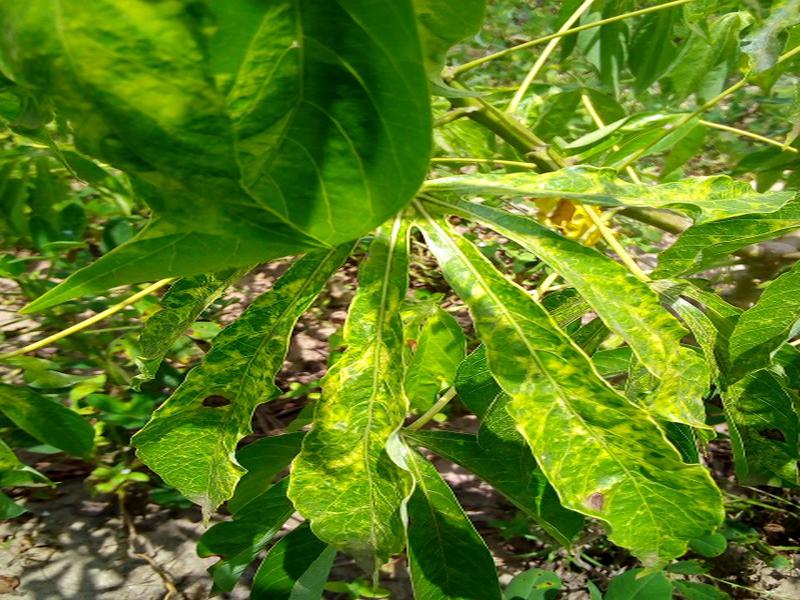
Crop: cassava
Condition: mosaic_disease